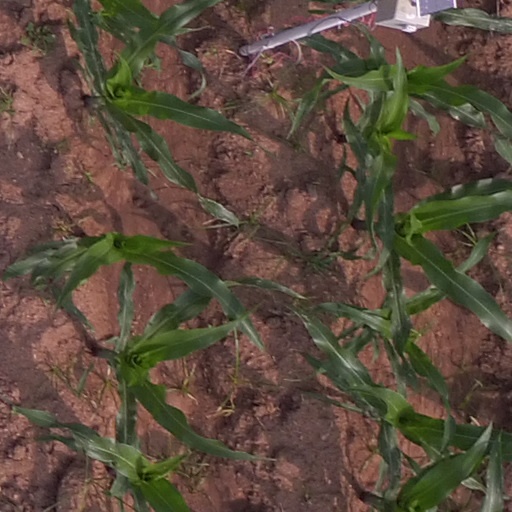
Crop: maize; corn